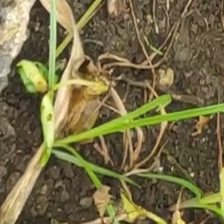
Weed species: Lavhala_(Cyperus_Rotundus)